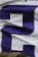
Number: 2